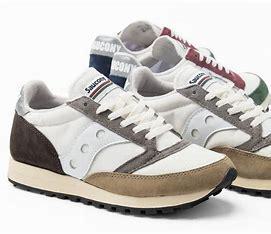
Brand: Saucony
Model: Jazz 81